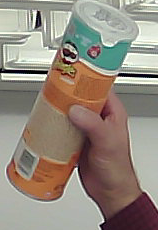
Product: pringles_paprika